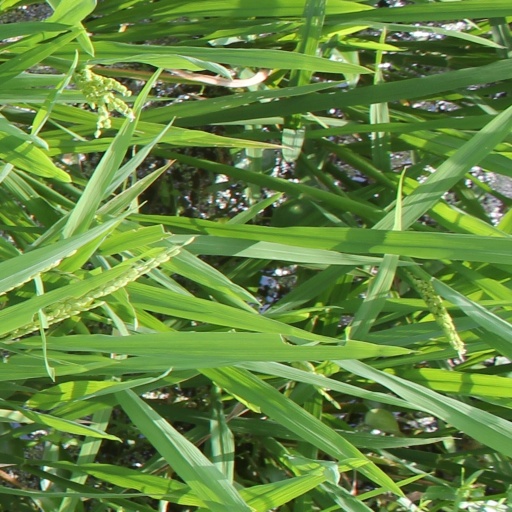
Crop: rice